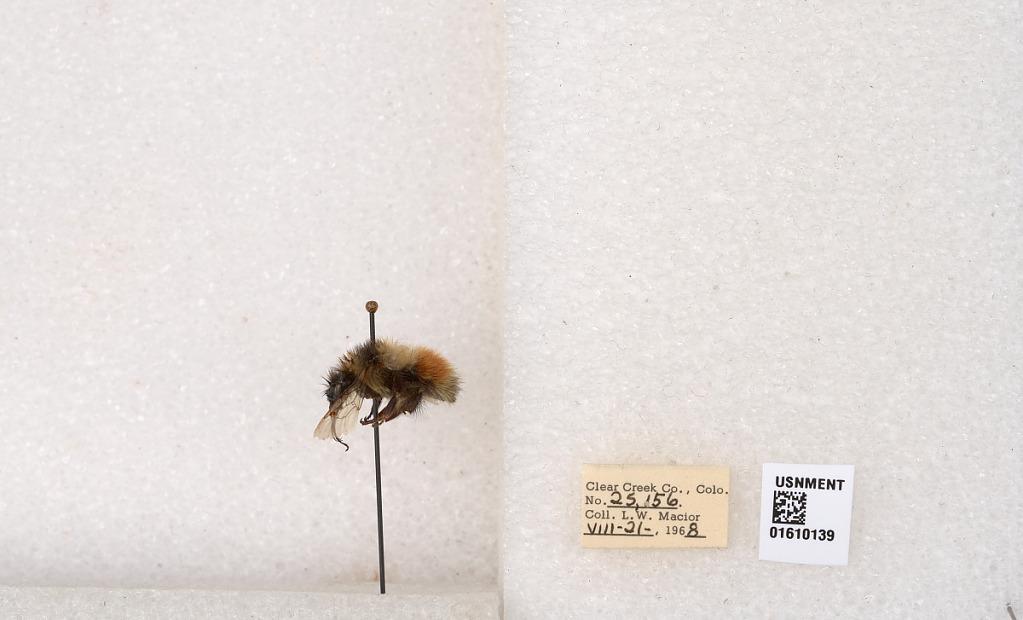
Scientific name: Bombus (Pyrobombus) sylvicola Kirby
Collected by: L. Macior
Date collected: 1968-8-21
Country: United States
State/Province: Colorado
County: Clear Creek
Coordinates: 39.6891, -105.644